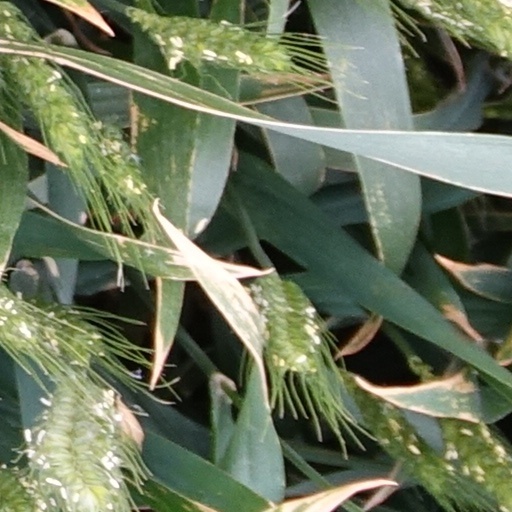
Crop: wheat